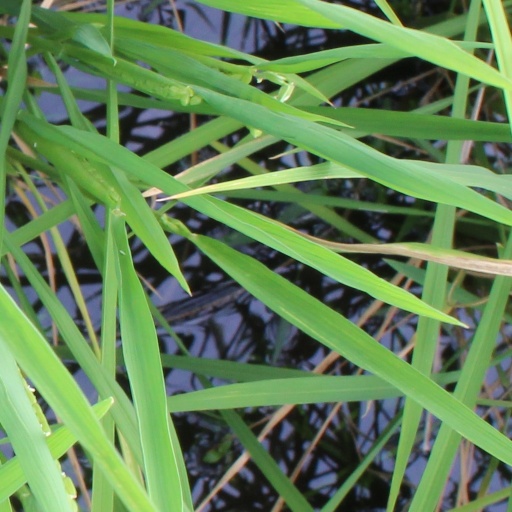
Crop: rice